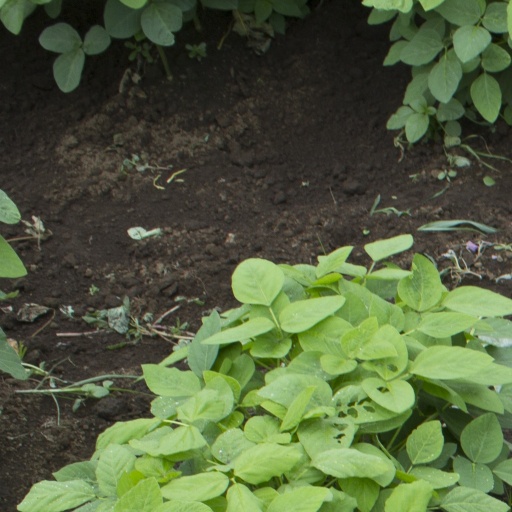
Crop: soybean